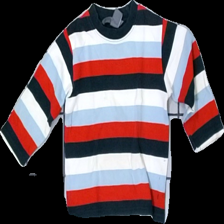
View: front
Type: Top
Category: Children
Brand: H&M
Colors: Blue, White, Red
Material: 100% Cotton
Pattern: Striped
Cut: C-collar
Size: 86
Season: All
Stains: Minor
Price range: <50
Recommended usage: Recycle
Description: several stains